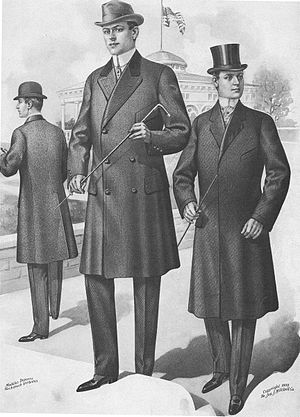
Frakke / Eksempler på frakker
En frakke eller en overfrakke er en jakke, der går ned over knæet. Den er beregnet det yderste stykke overtøj. Frakker bliver hovedsageligt brugt om vinteren for at holde varmen. Frakker er ofte fremstillet i varme materialer som uld eller pels.